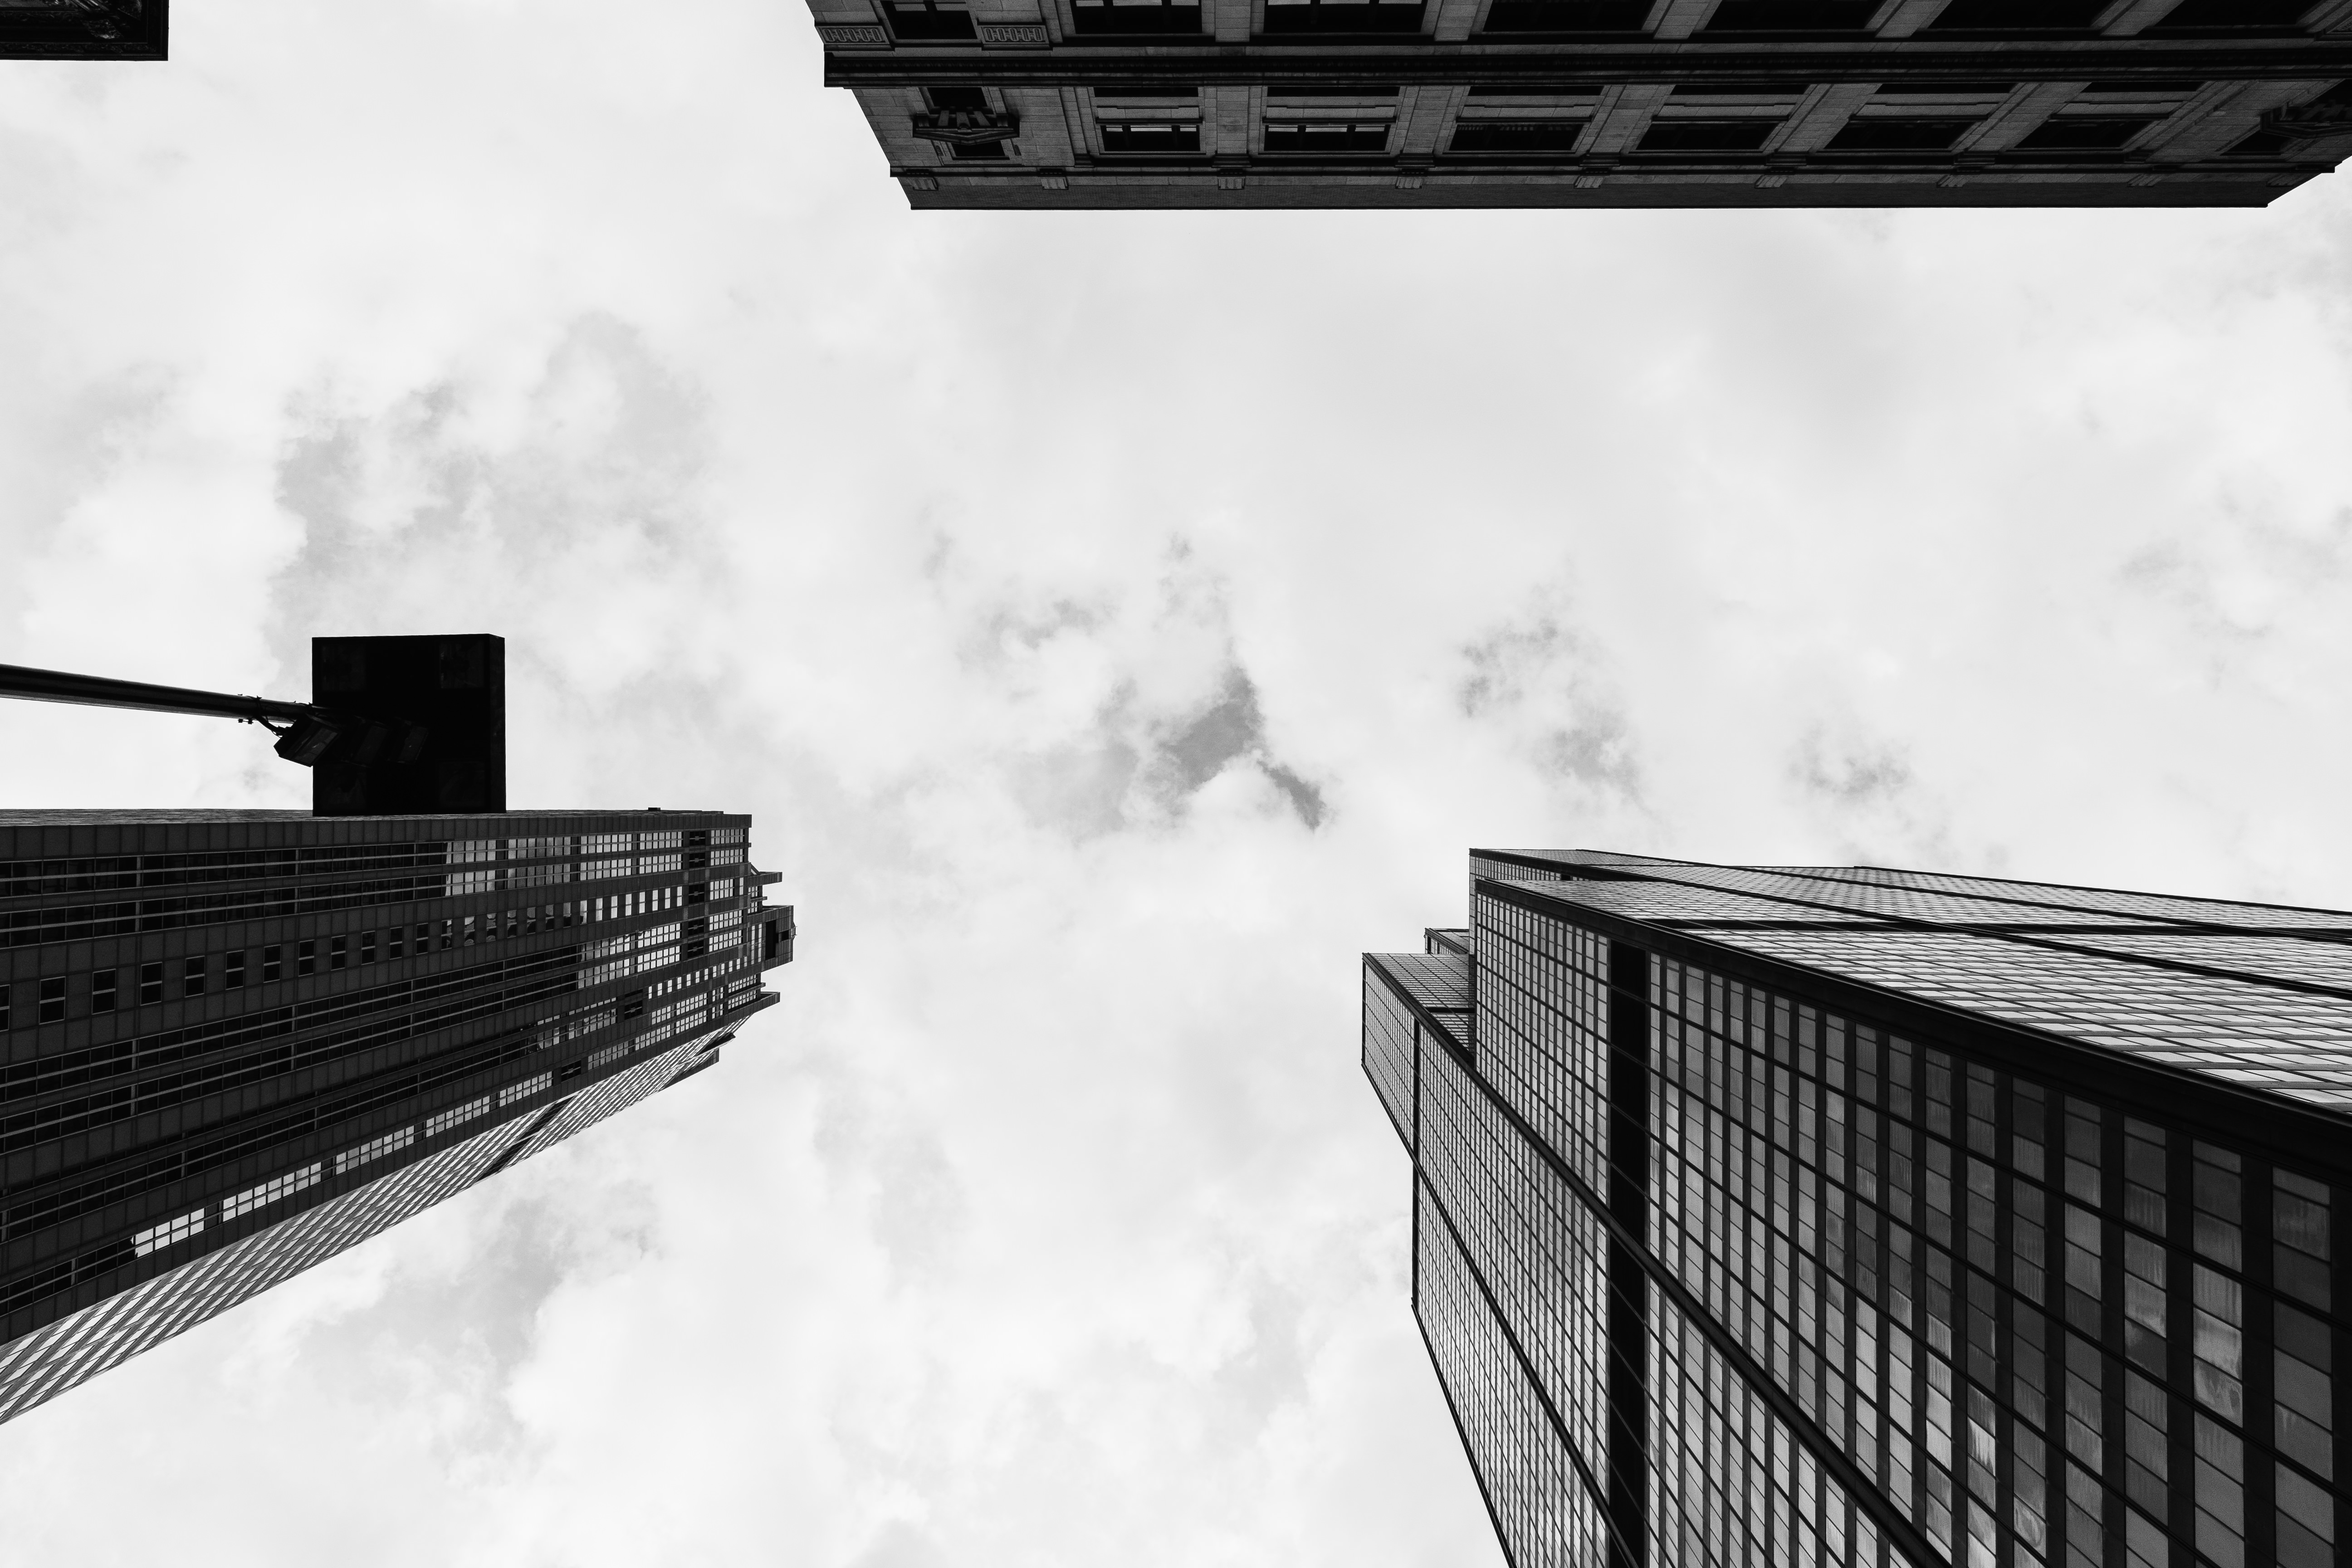
snow, light, cloud, black and white, architecture, sky, white, skyline, street, glass, perspective, city, skyscraper, cityscape, downtown, steel, line, reflection, high, tower, business, black, monochrome, modern, buildings, windows, tall, offices, image, shape, low angle shot, monochrome photography, atmosphere of earth